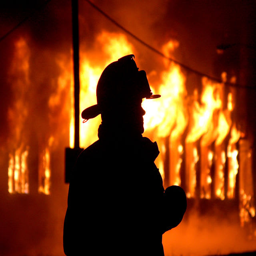
a job is a working fire .